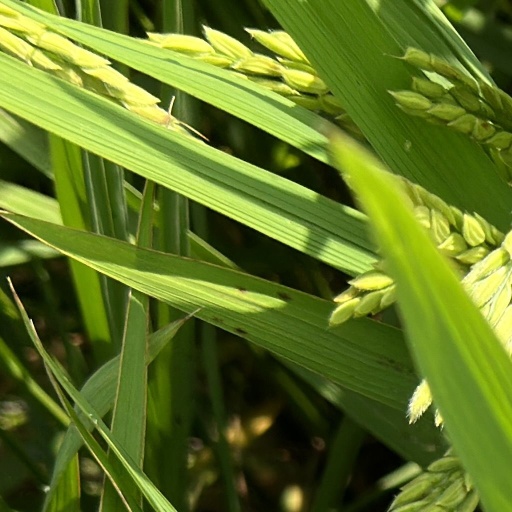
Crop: rice